Alto Reed

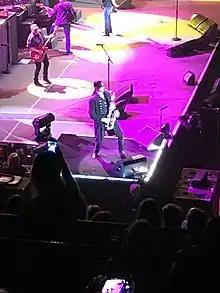
Alto Reed performing in Billings, Montana, with Bob Seger and the Silver Bullet Band, January 2019

Alto Reed (born Thomas Neal Cartmell, May 16, 1948 – December 30, 2020) was an American saxophonist best known as a long-time member of Bob Seger and the Silver Bullet Band